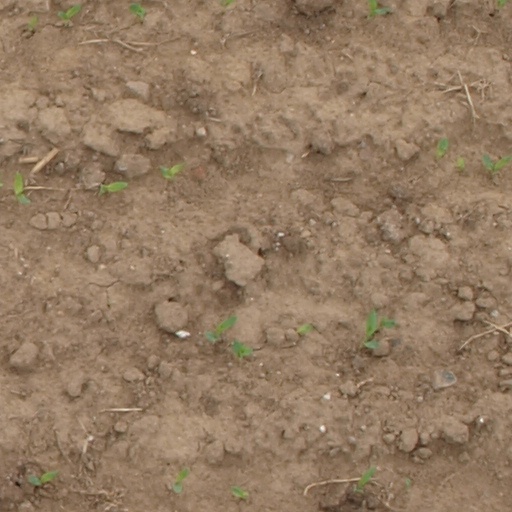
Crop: maize; corn